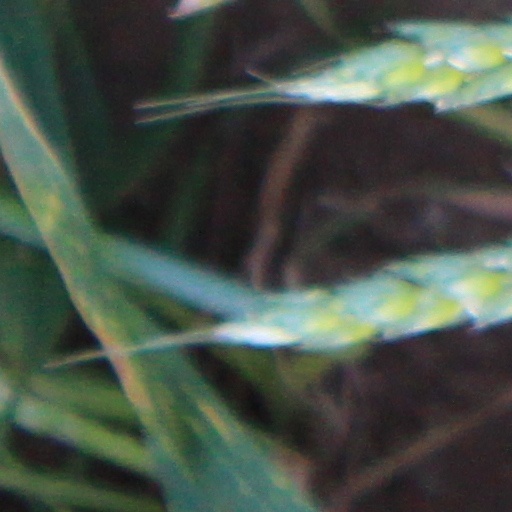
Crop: wheat